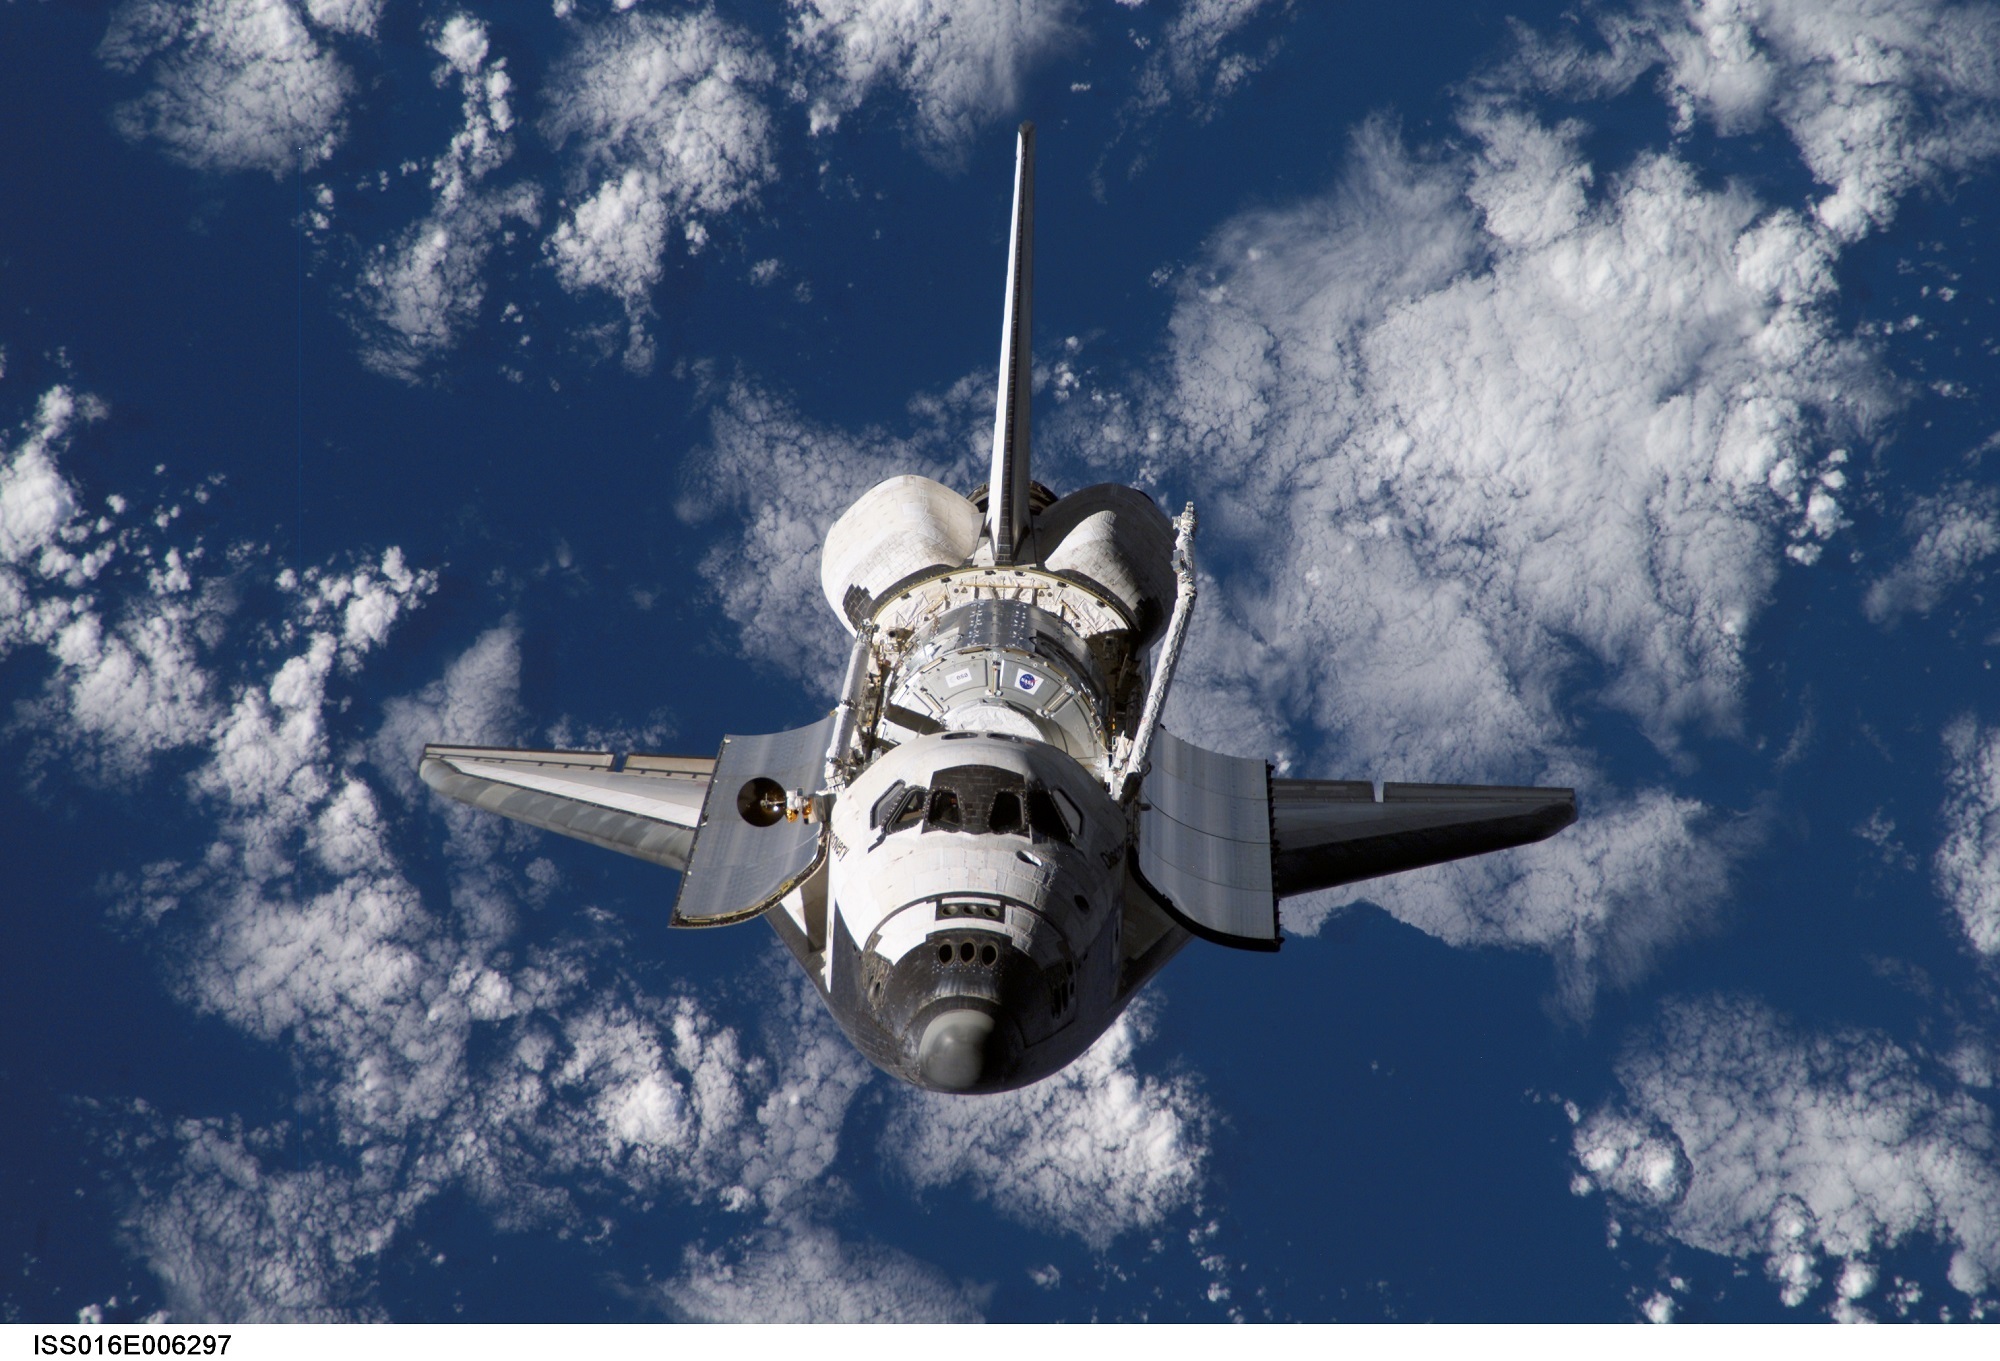
wing, cosmos, ship, airplane, aircraft, vehicle, aviation, flight, mission, earth, discovery, approach, screenshot, iss, international space station, spacecraft, space shuttle, air force, fighter aircraft, military aircraft, air travel, atmosphere of earth, computer wallpaper, aerospace engineering, aircraft engine, lockheed martin